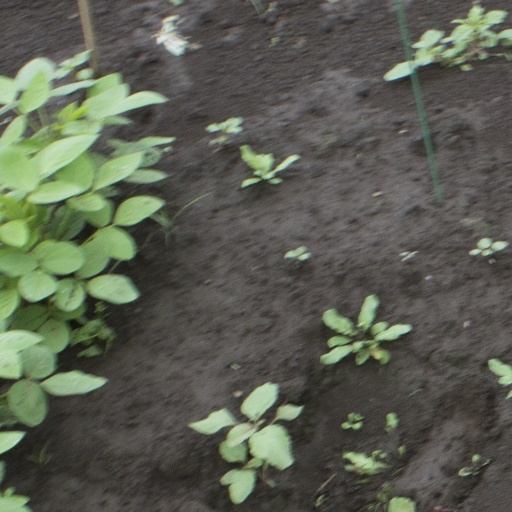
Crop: soybean